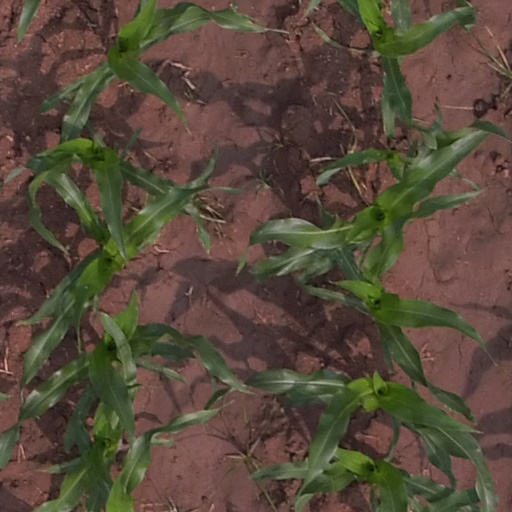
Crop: maize; corn